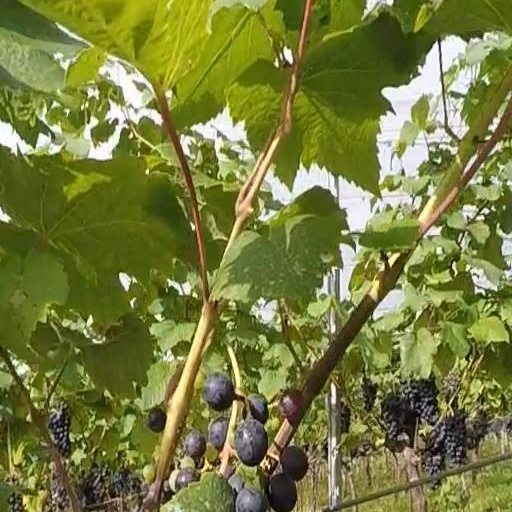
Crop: grape